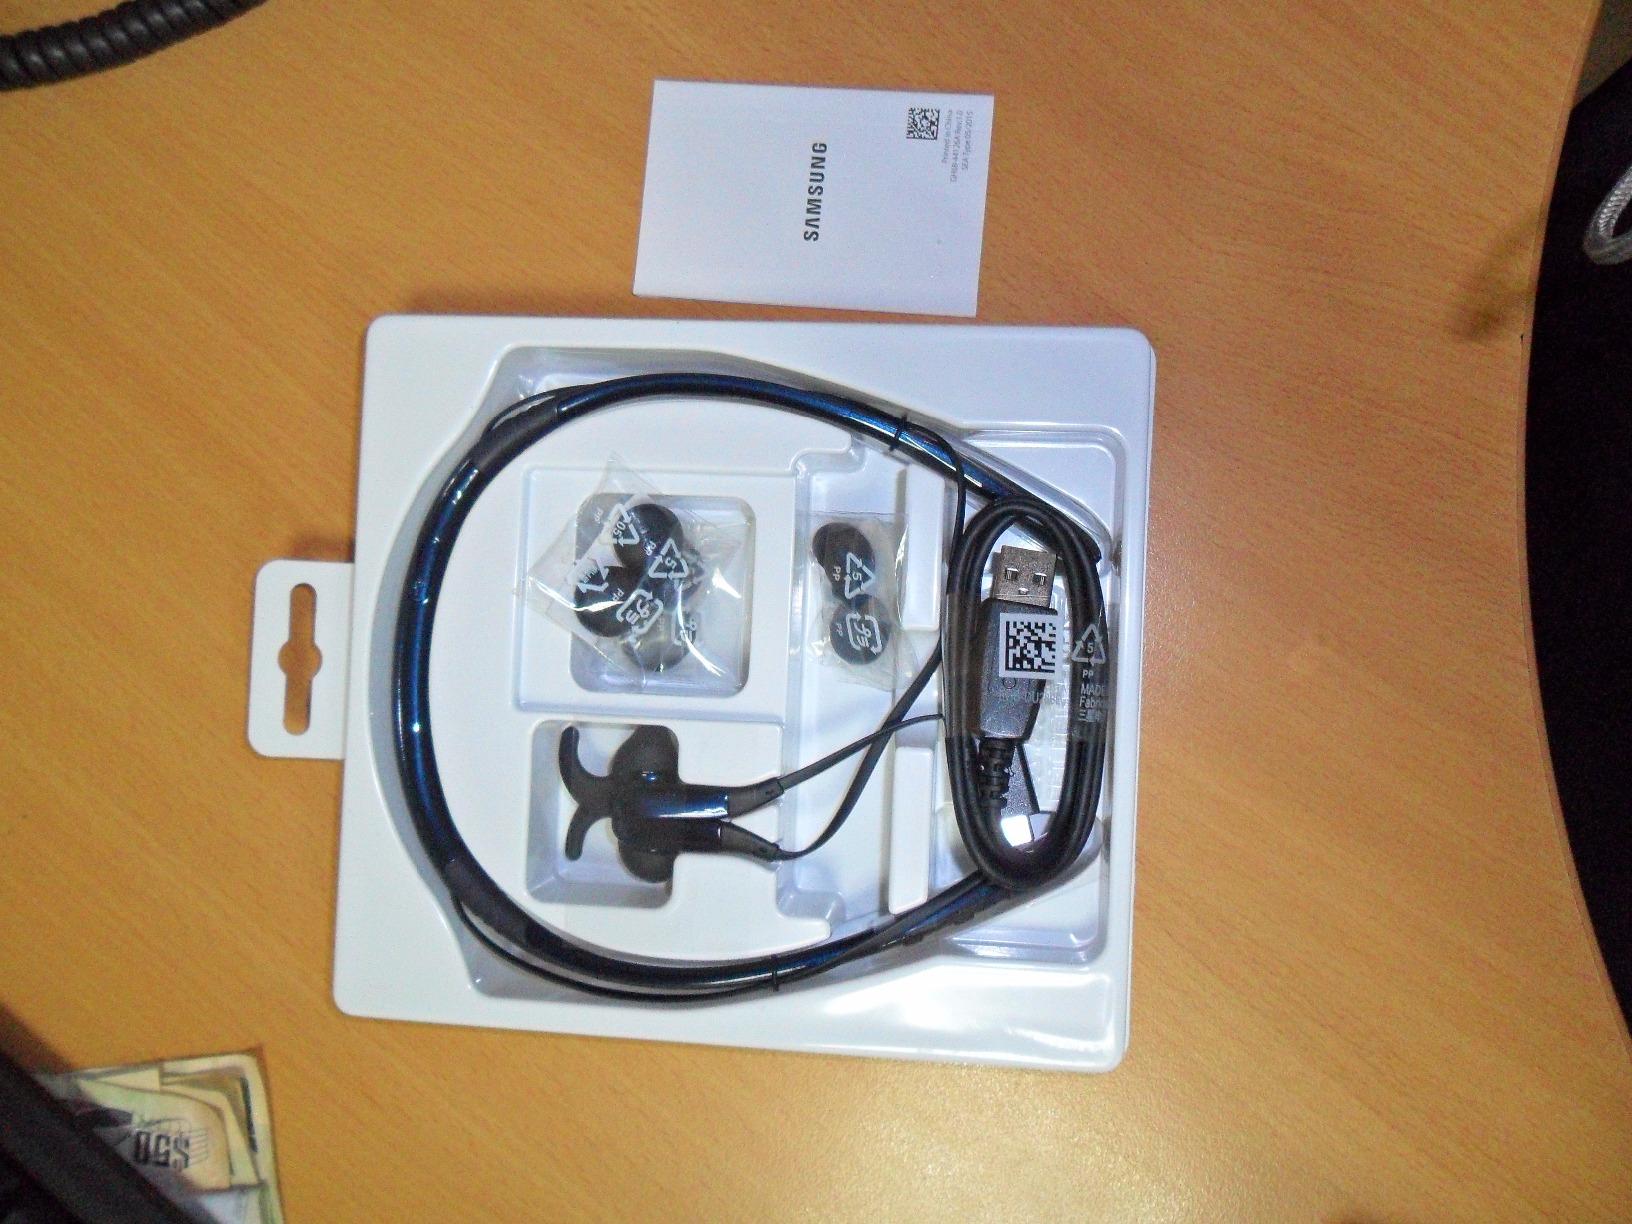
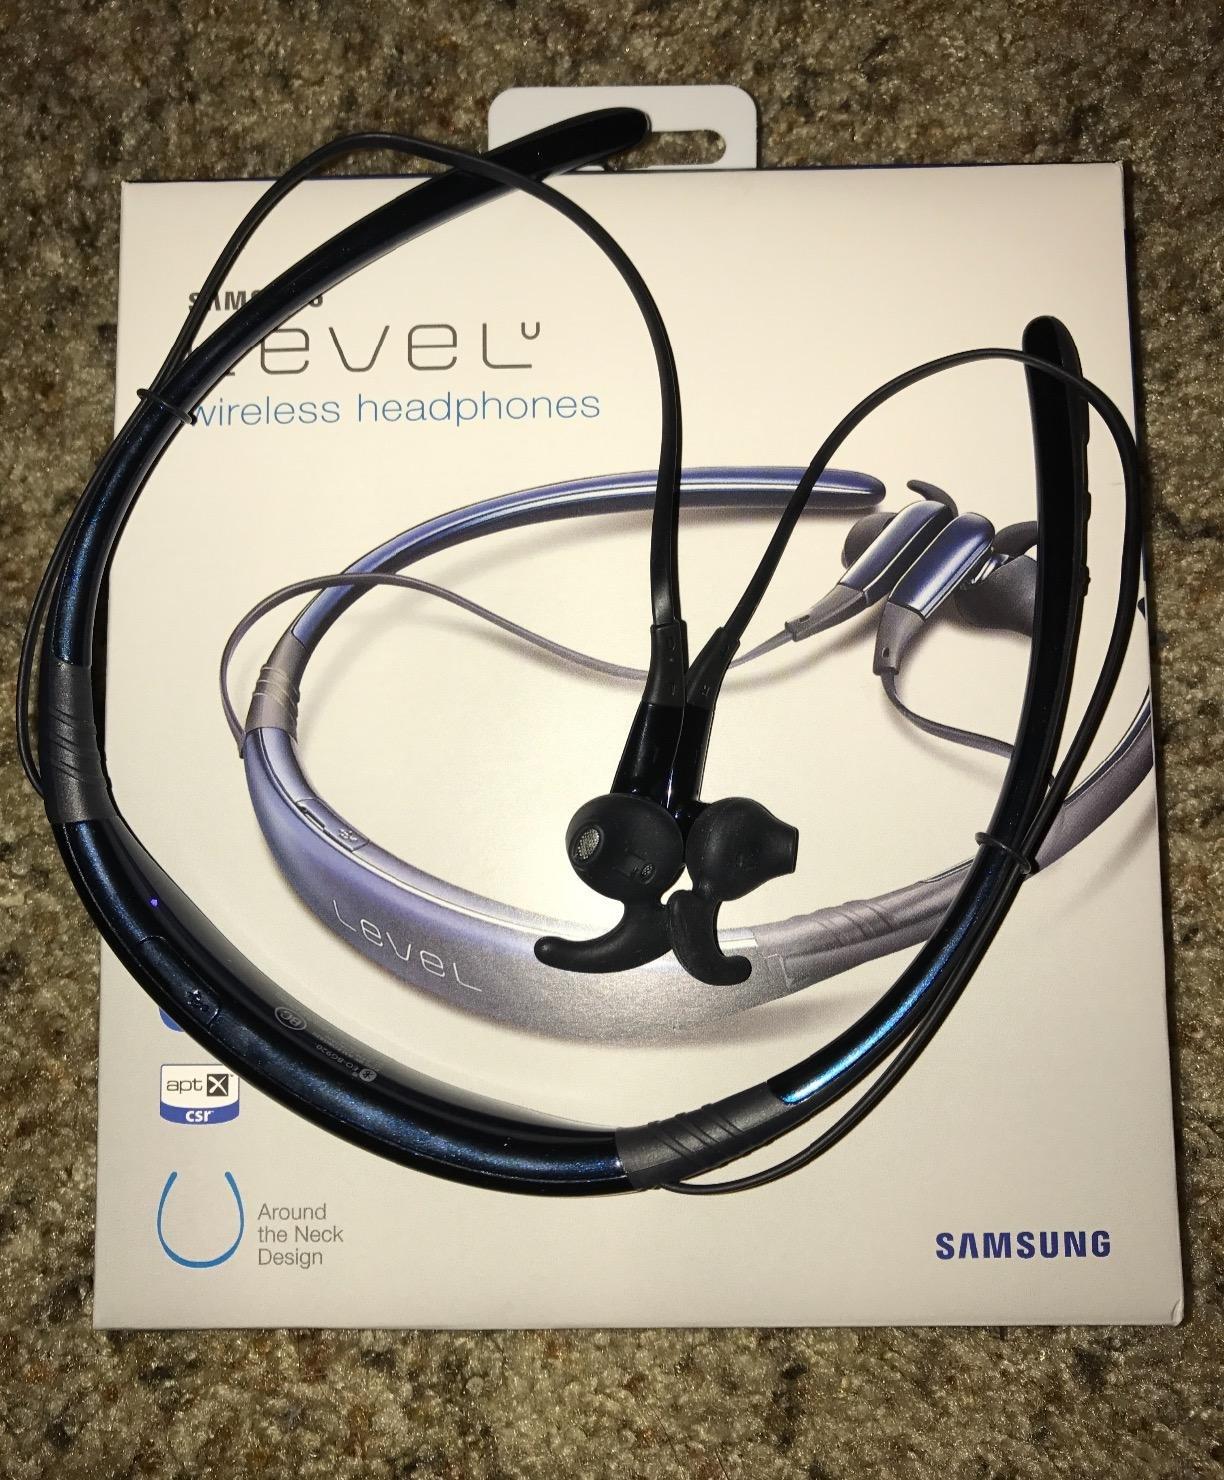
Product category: headphones
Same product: yes